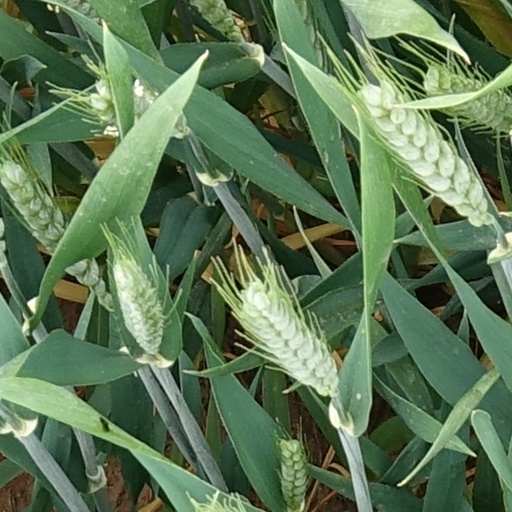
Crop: wheat